Elena Pampoulova

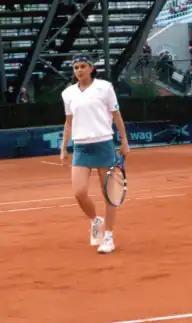
Elena Wagner (2006)

Elena Pampoulova (also Elena Wagner, Elena Pampoulova-Bergomi, ; 17 May 1972 – 19 April 2023) was a Bulgarian tennis player. In her career, she won one singles title and three doubles titles on the WTA Tour.